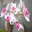
Label: orchid